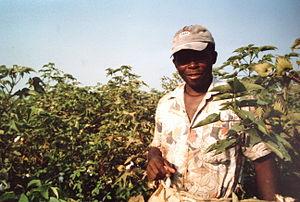
Récolte du coton à El Carmen - Chincha - Pérou - Prise de vue effectuée durant le tournage du Documentaire ""Negra"""